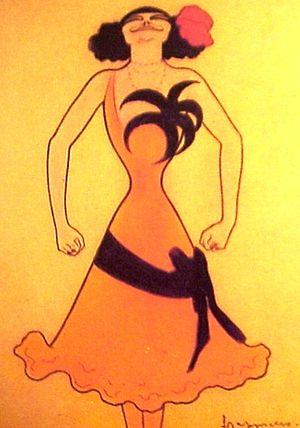
Polaire est une chanteuse et actrice française, née Émélie Marie Bouchaud le 14 mai 1874 à Mustapha et morte le 11 octobre 1939 à Champigny-sur-Marne.